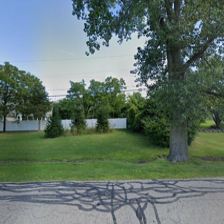
Label: streetView